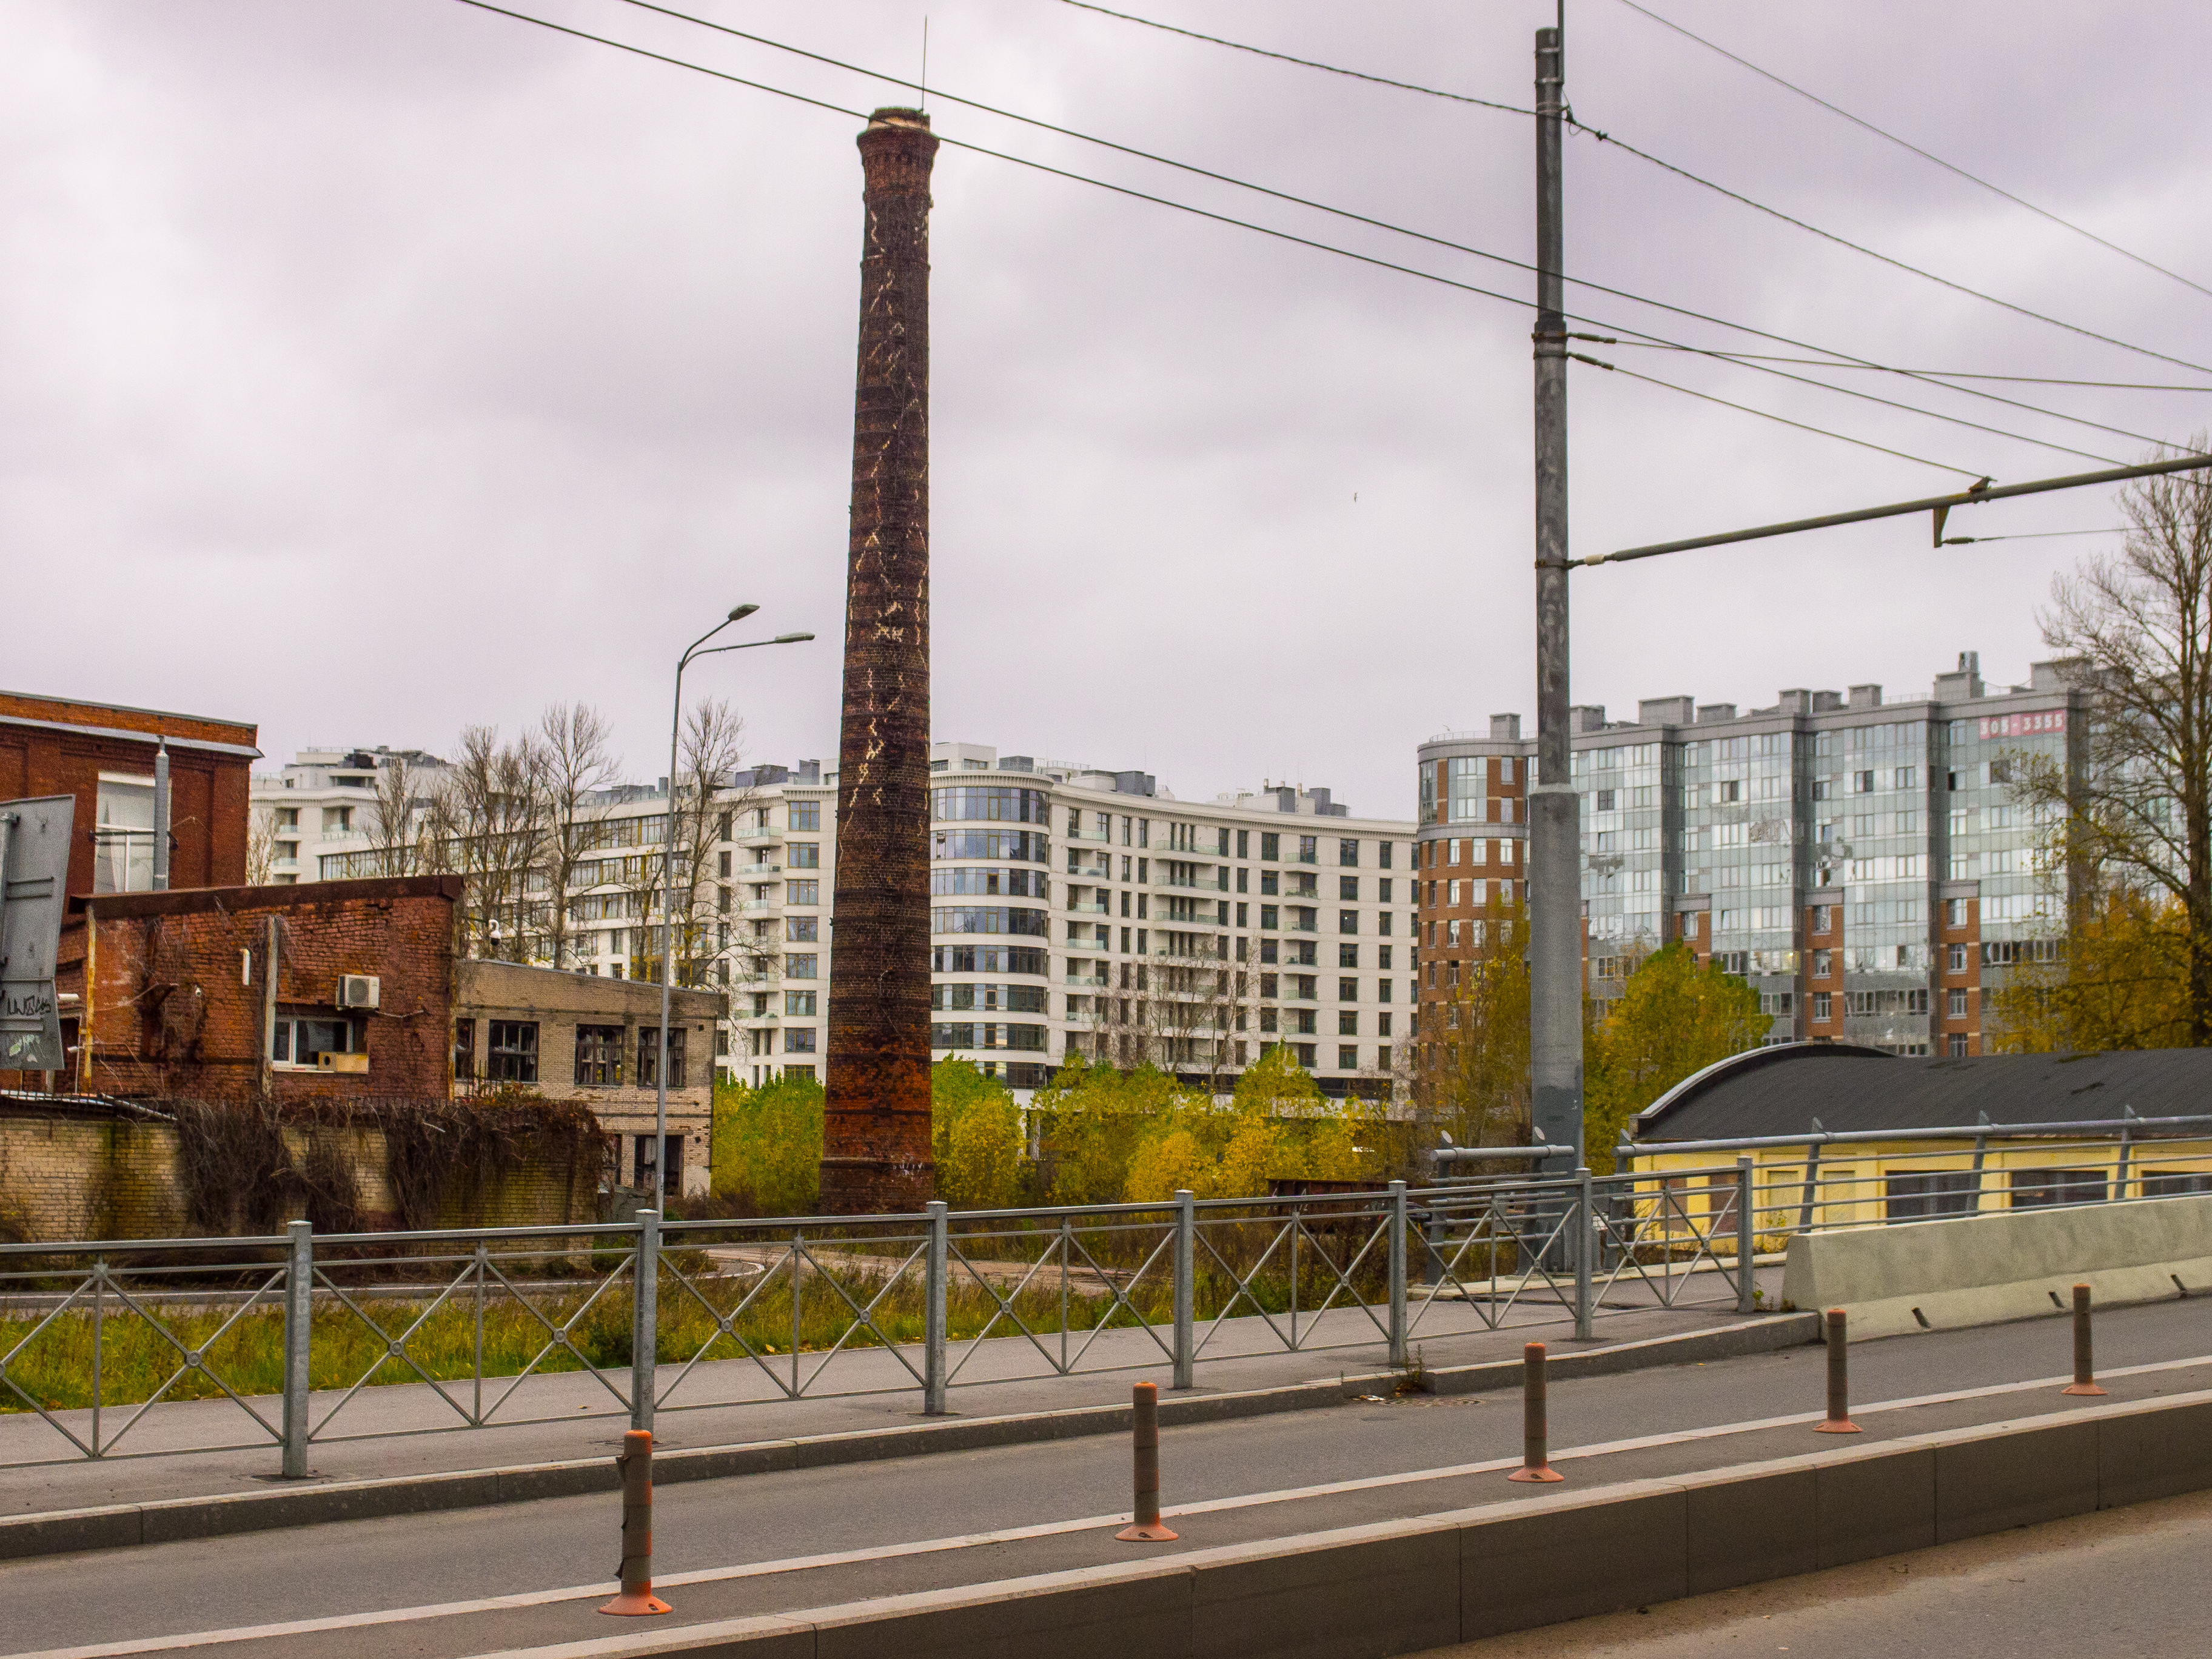
images, sky, cloud, building, plant, window, infrastructure, electricity, urban design, neighbourhood, road surface, overhead power line, fence, residential area, asphalt, line, thoroughfare, house, morning, city, tower block, road, condominium, tree, metropolitan area, facade, electrical supply, human settlement, urban area, public utility, mixed use, street, metal, suburb, apartment, crane, construction, lane, spring, track, pole, industry, downtown, commercial building, factory, cityscape, wire, highway, landscape, guard rail, intersection, sidewalk, transport, light fixture, evening, public transport, skyline, handrail